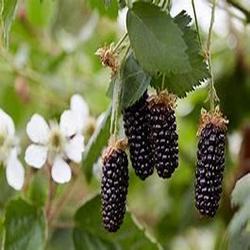
Label: Blackberry